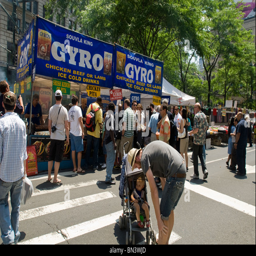
filming location and visitors eat at a street fair